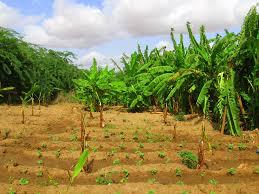
Hapo naona shamba la ndizi na mimea zingine ambazo zinamea vile inang'ara, inaonekana kuna miti zingine za mathenge hapo karibu na hapo shambani vitu vingine ambazo zinang'ara na inatokwa sahizi ambazo zinaonekana, ikiwa na [cs]fertilizers[cs] zao na vitu zingine na maisha yao, vile naona macho inashika vizuri hizi vitu.